Takarazuka-Minamiguchi Station

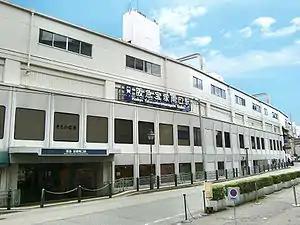
Takarazuka-Minamiguchi Station West Exit, 2010

is a passenger railway station located in the city of Takarazuka Hyōgo Prefecture, Japan. It is operated by the private transportation company Hankyu Railway.